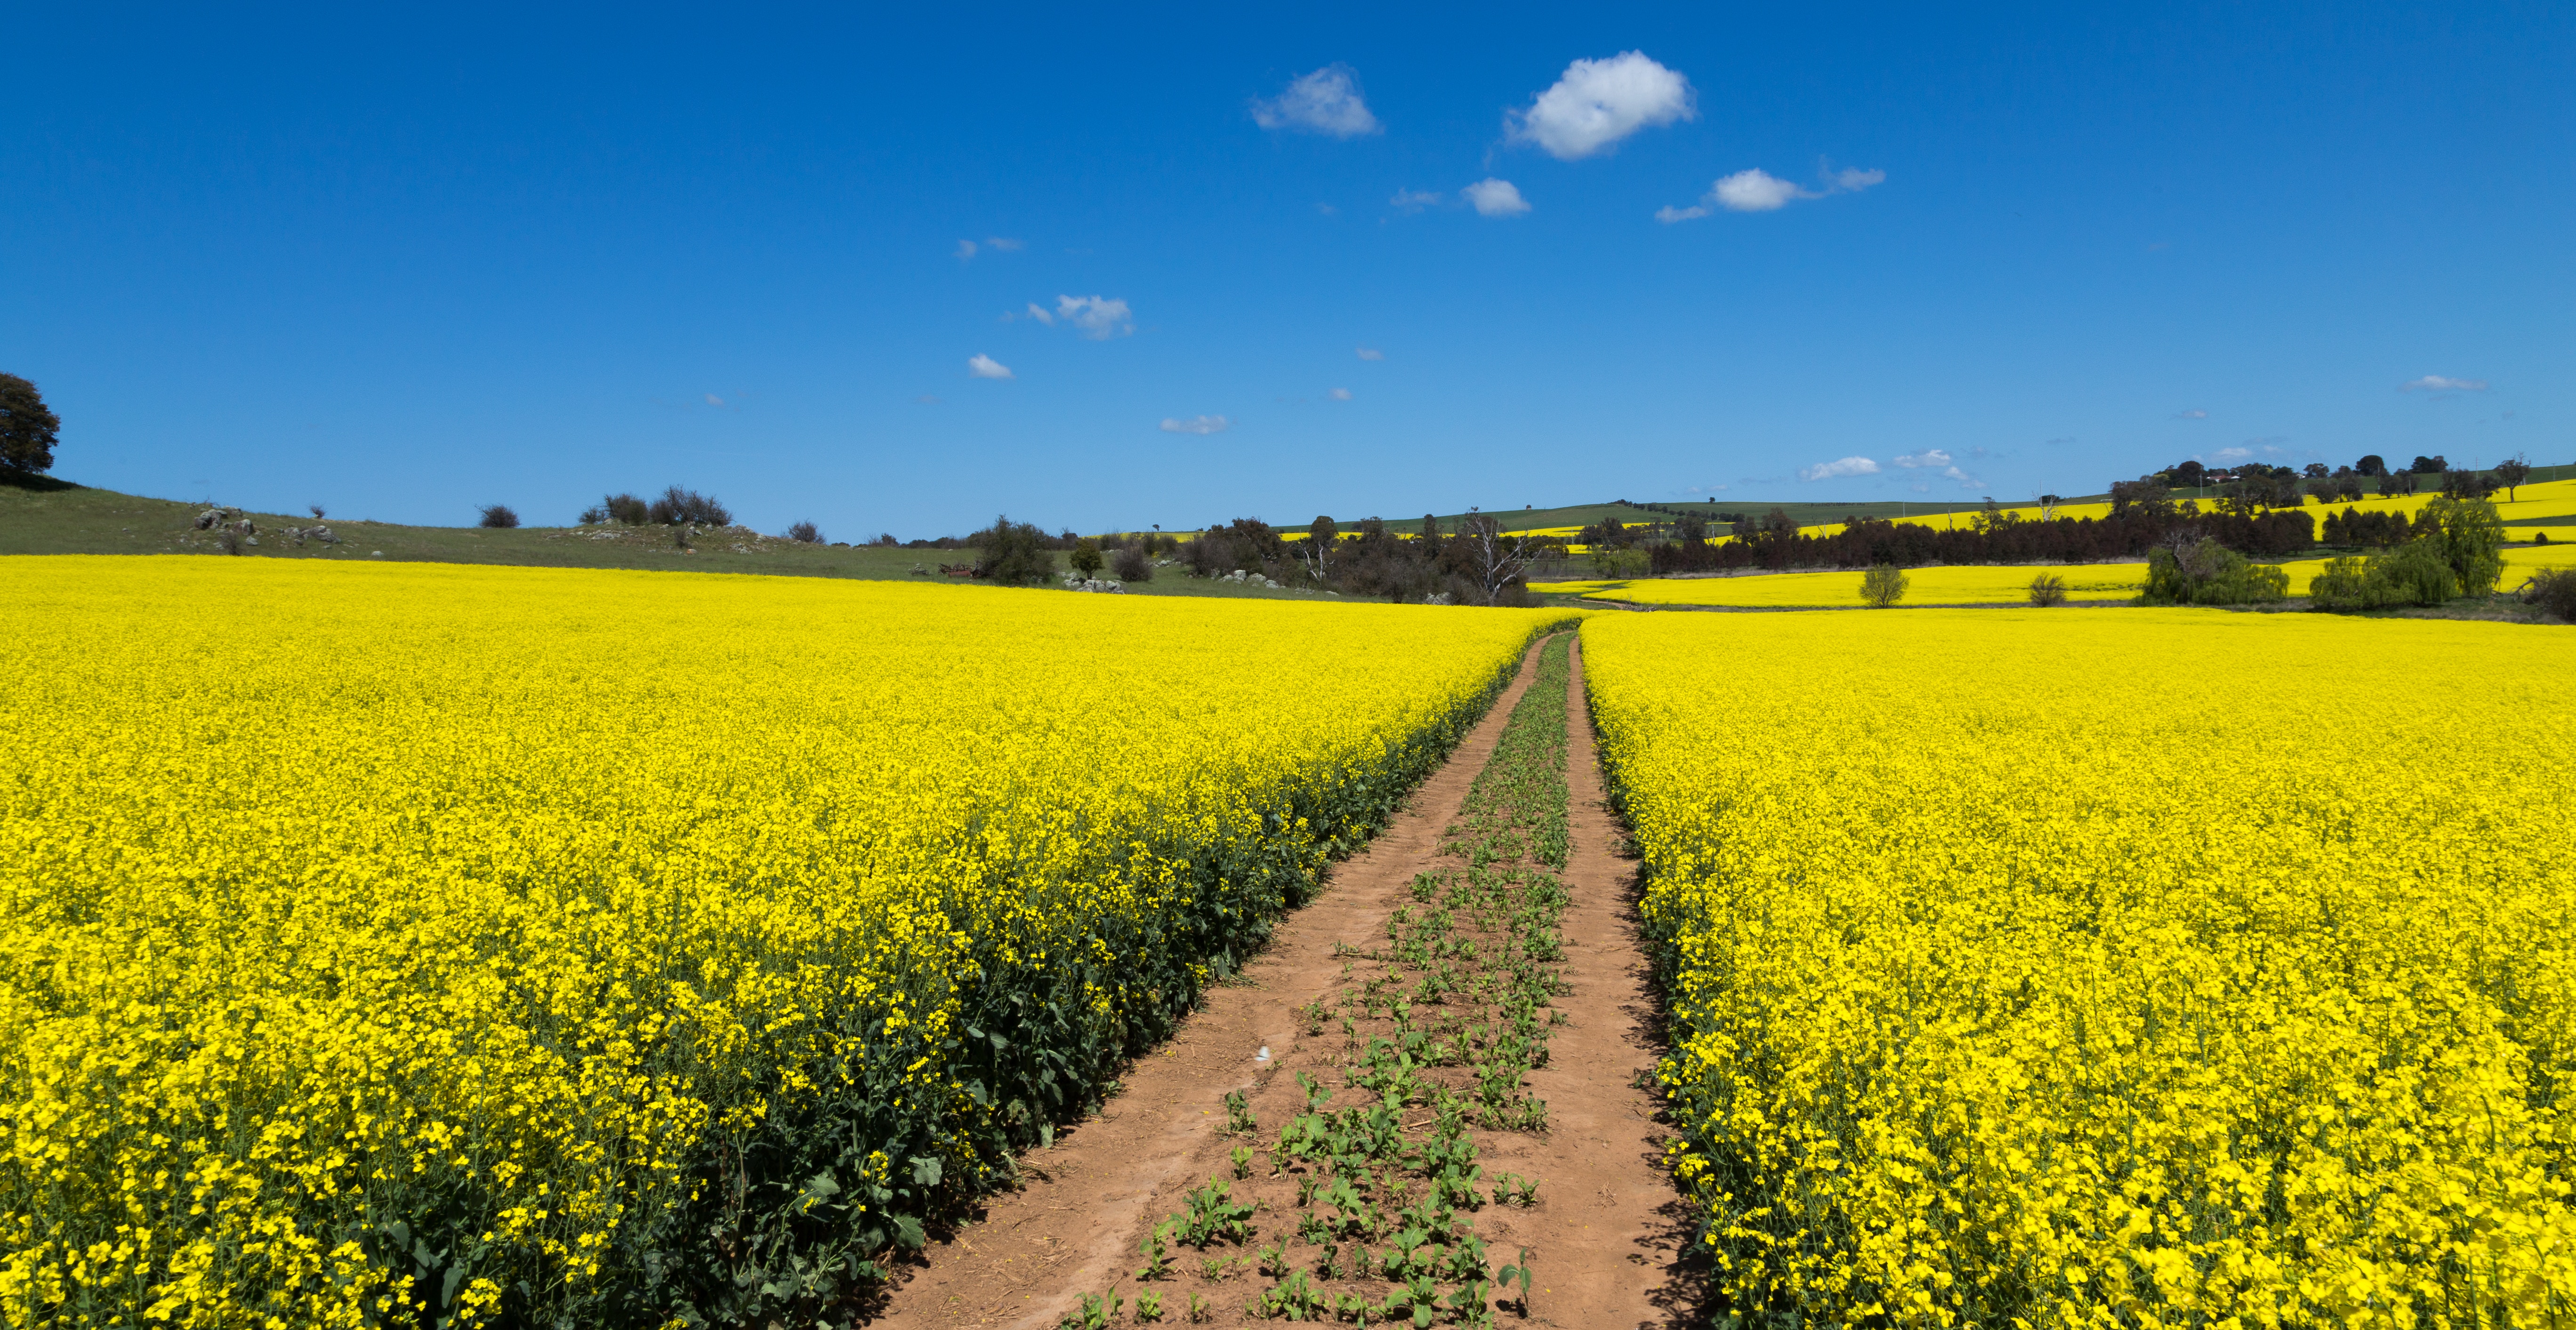
plant, field, meadow, prairie, flower, food, produce, vegetable, crop, yellow, agriculture, plain, rapeseed, grassland, canola, brassica, rural area, flowering plant, grass family, land plant, mustard plant, mustard and cabbage family, brassica rapa